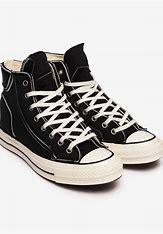
Brand: Converse
Model: Chuck 70 Hi Canvas